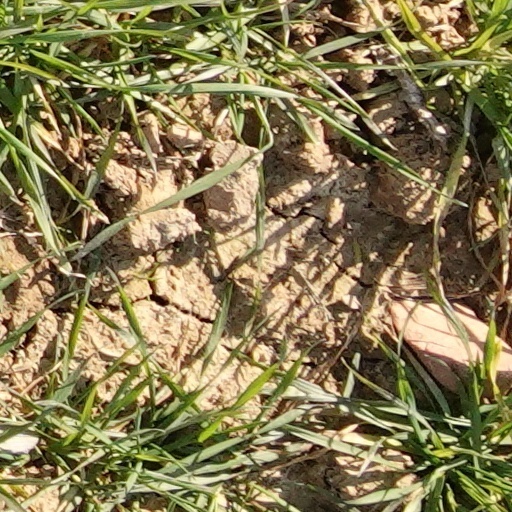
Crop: wheat